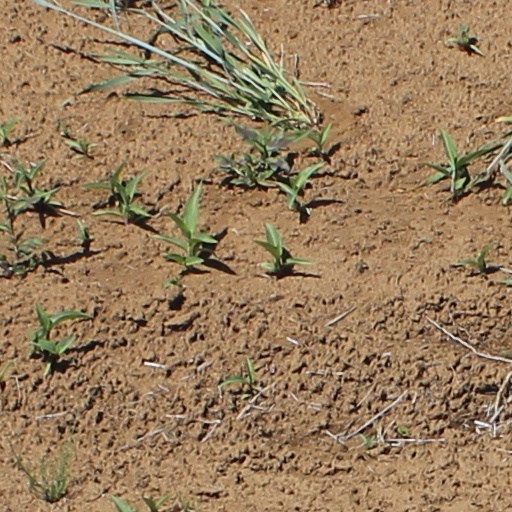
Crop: wheat